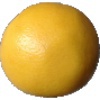
Label: white_grapefruit